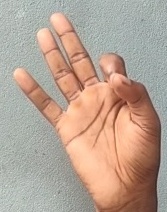
ASL sign: 9